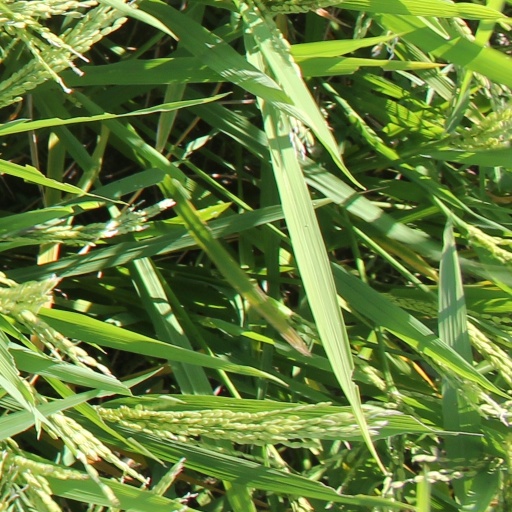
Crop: rice